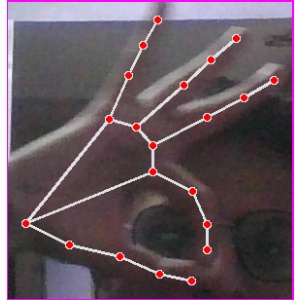
अक्षर: ण